Villemereuil

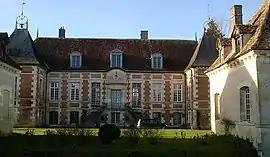
The chateau in Villemereuil

Villemereuil is a commune in the Aube department in north-central France.